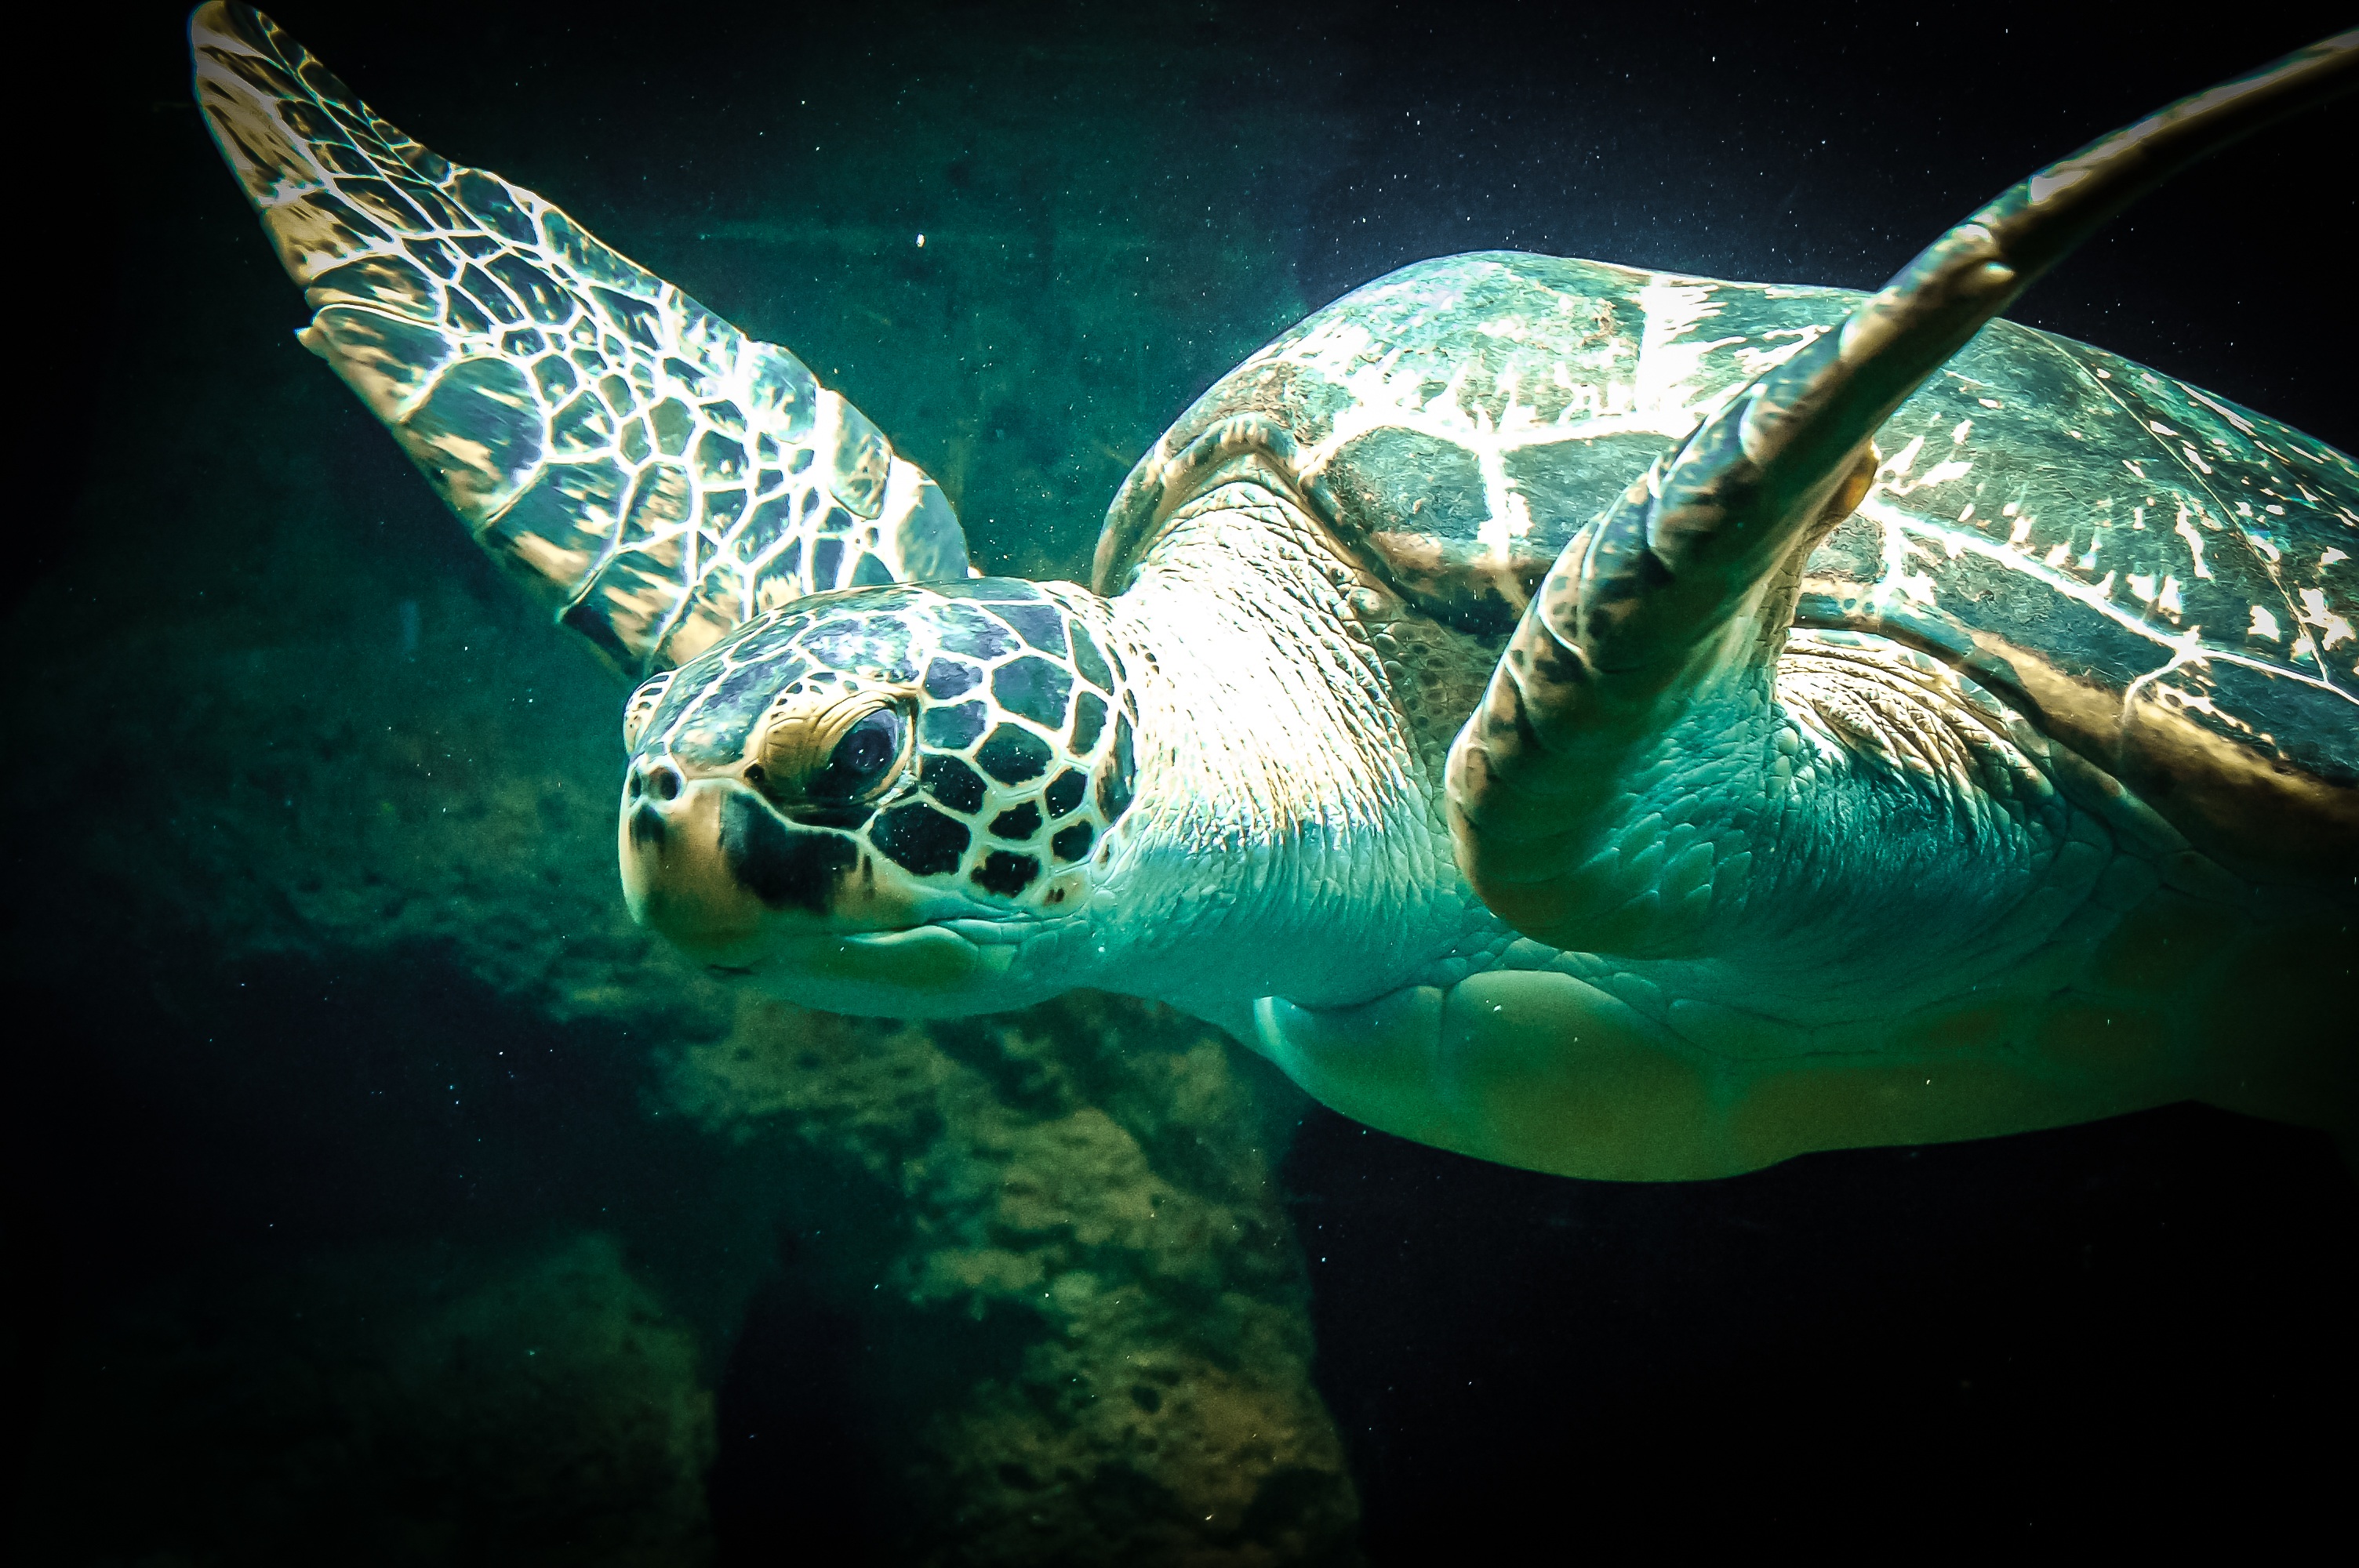
sea, water, ocean, old, animal, underwater, zoo, biology, turtle, sea turtle, reptile, fauna, vertebrate, organism, loggerhead, marine biology